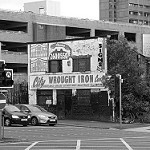
Label: B & W